Harold Ware

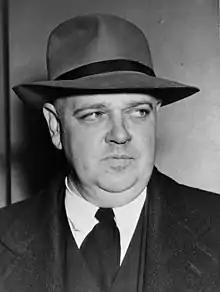
Whittaker Chambers around the time he first made his public allegations about the Ware Group (1948)

In Spring 1931, Ware set out to organizing farmers and farm-workers in America. In the company of Lem Harris, another Communist Party agricultural expert, he made a year-long survey of American agriculture, echoing his research of 1921. The pair travelled by car around the United States, visiting nearly every state in the union, studying the sometimes desperate conditions which resulted from the collapse of agricultural prices associated with the Great Depression.